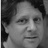
Emotion: happy